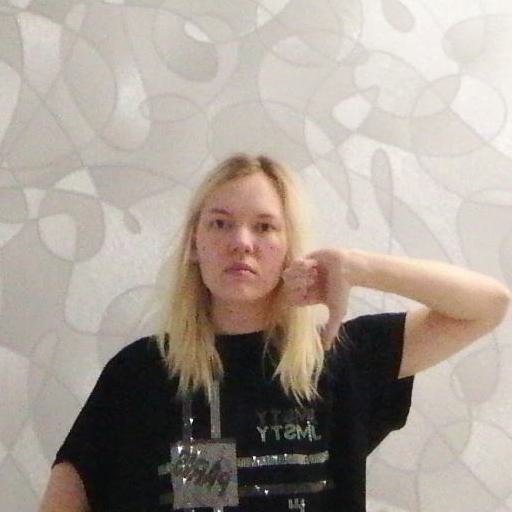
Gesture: dislike